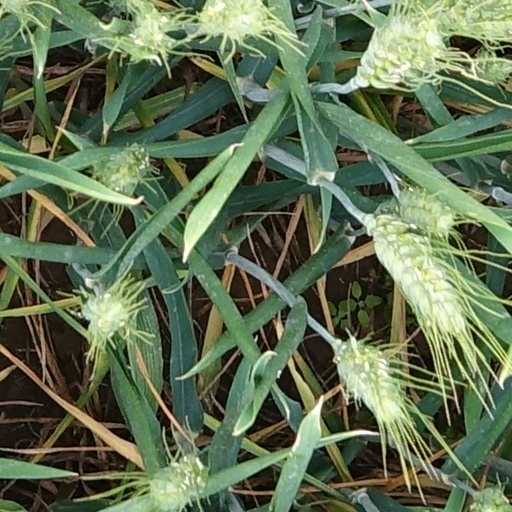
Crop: wheat